Sam Rayburn

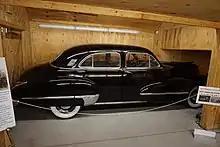
This 1947 Cadillac Fleetwood Series 62 was a gift from the House Democrats and House Republicans after he became Minority Leader. 142 Democratic congressmembers and 50 Republican congressmembers donated $25 each to purchase this car.

In 1947–1948, Rayburn as Minority Leader helped pass the Marshall Plan and the aid package that supported the Truman Doctrine that supported non-communist European countries and helped to stop the spread of communism. He also had to deal with the southern Democrats' (Dixiecrats') reaction to President Truman's call for very swift civil rights legislation. The committees were dominated by very powerful southern Democrats who were pro-segregation so these civil rights bills were dead on arrival. Rayburn had to be the moderate between the conservatives and liberals as well as the northern and southern Democrats so he rebuffed Truman's civil rights bills that many party members considered very fast but also rejected the southern Democrats' calls for a pro-segregation candidate to run in place of Truman in the 1948 presidential election. Rayburn was against a swift poll tax repeal and other fast-track civil rights legislation but also ordered the pro-segregation Democrats to run as a third-party due to his fears that the northern Democrats would boycott the election and help the Republicans win the election. Rayburn was a staunch supporter of Truman and was for a gradual civil rights legislation rollout that wouldn't be too fast and immediate due to the fears of the backlash by southern Democrats. In 1949, after his successful efforts to win back the House, Senate, and Truman's re-election he became Speaker again and supported a repeal of the Texas poll tax. He said that a repeal of the poll tax in Texas would aid the United States in its battle with the Soviet Union for the world's hearts and minds.